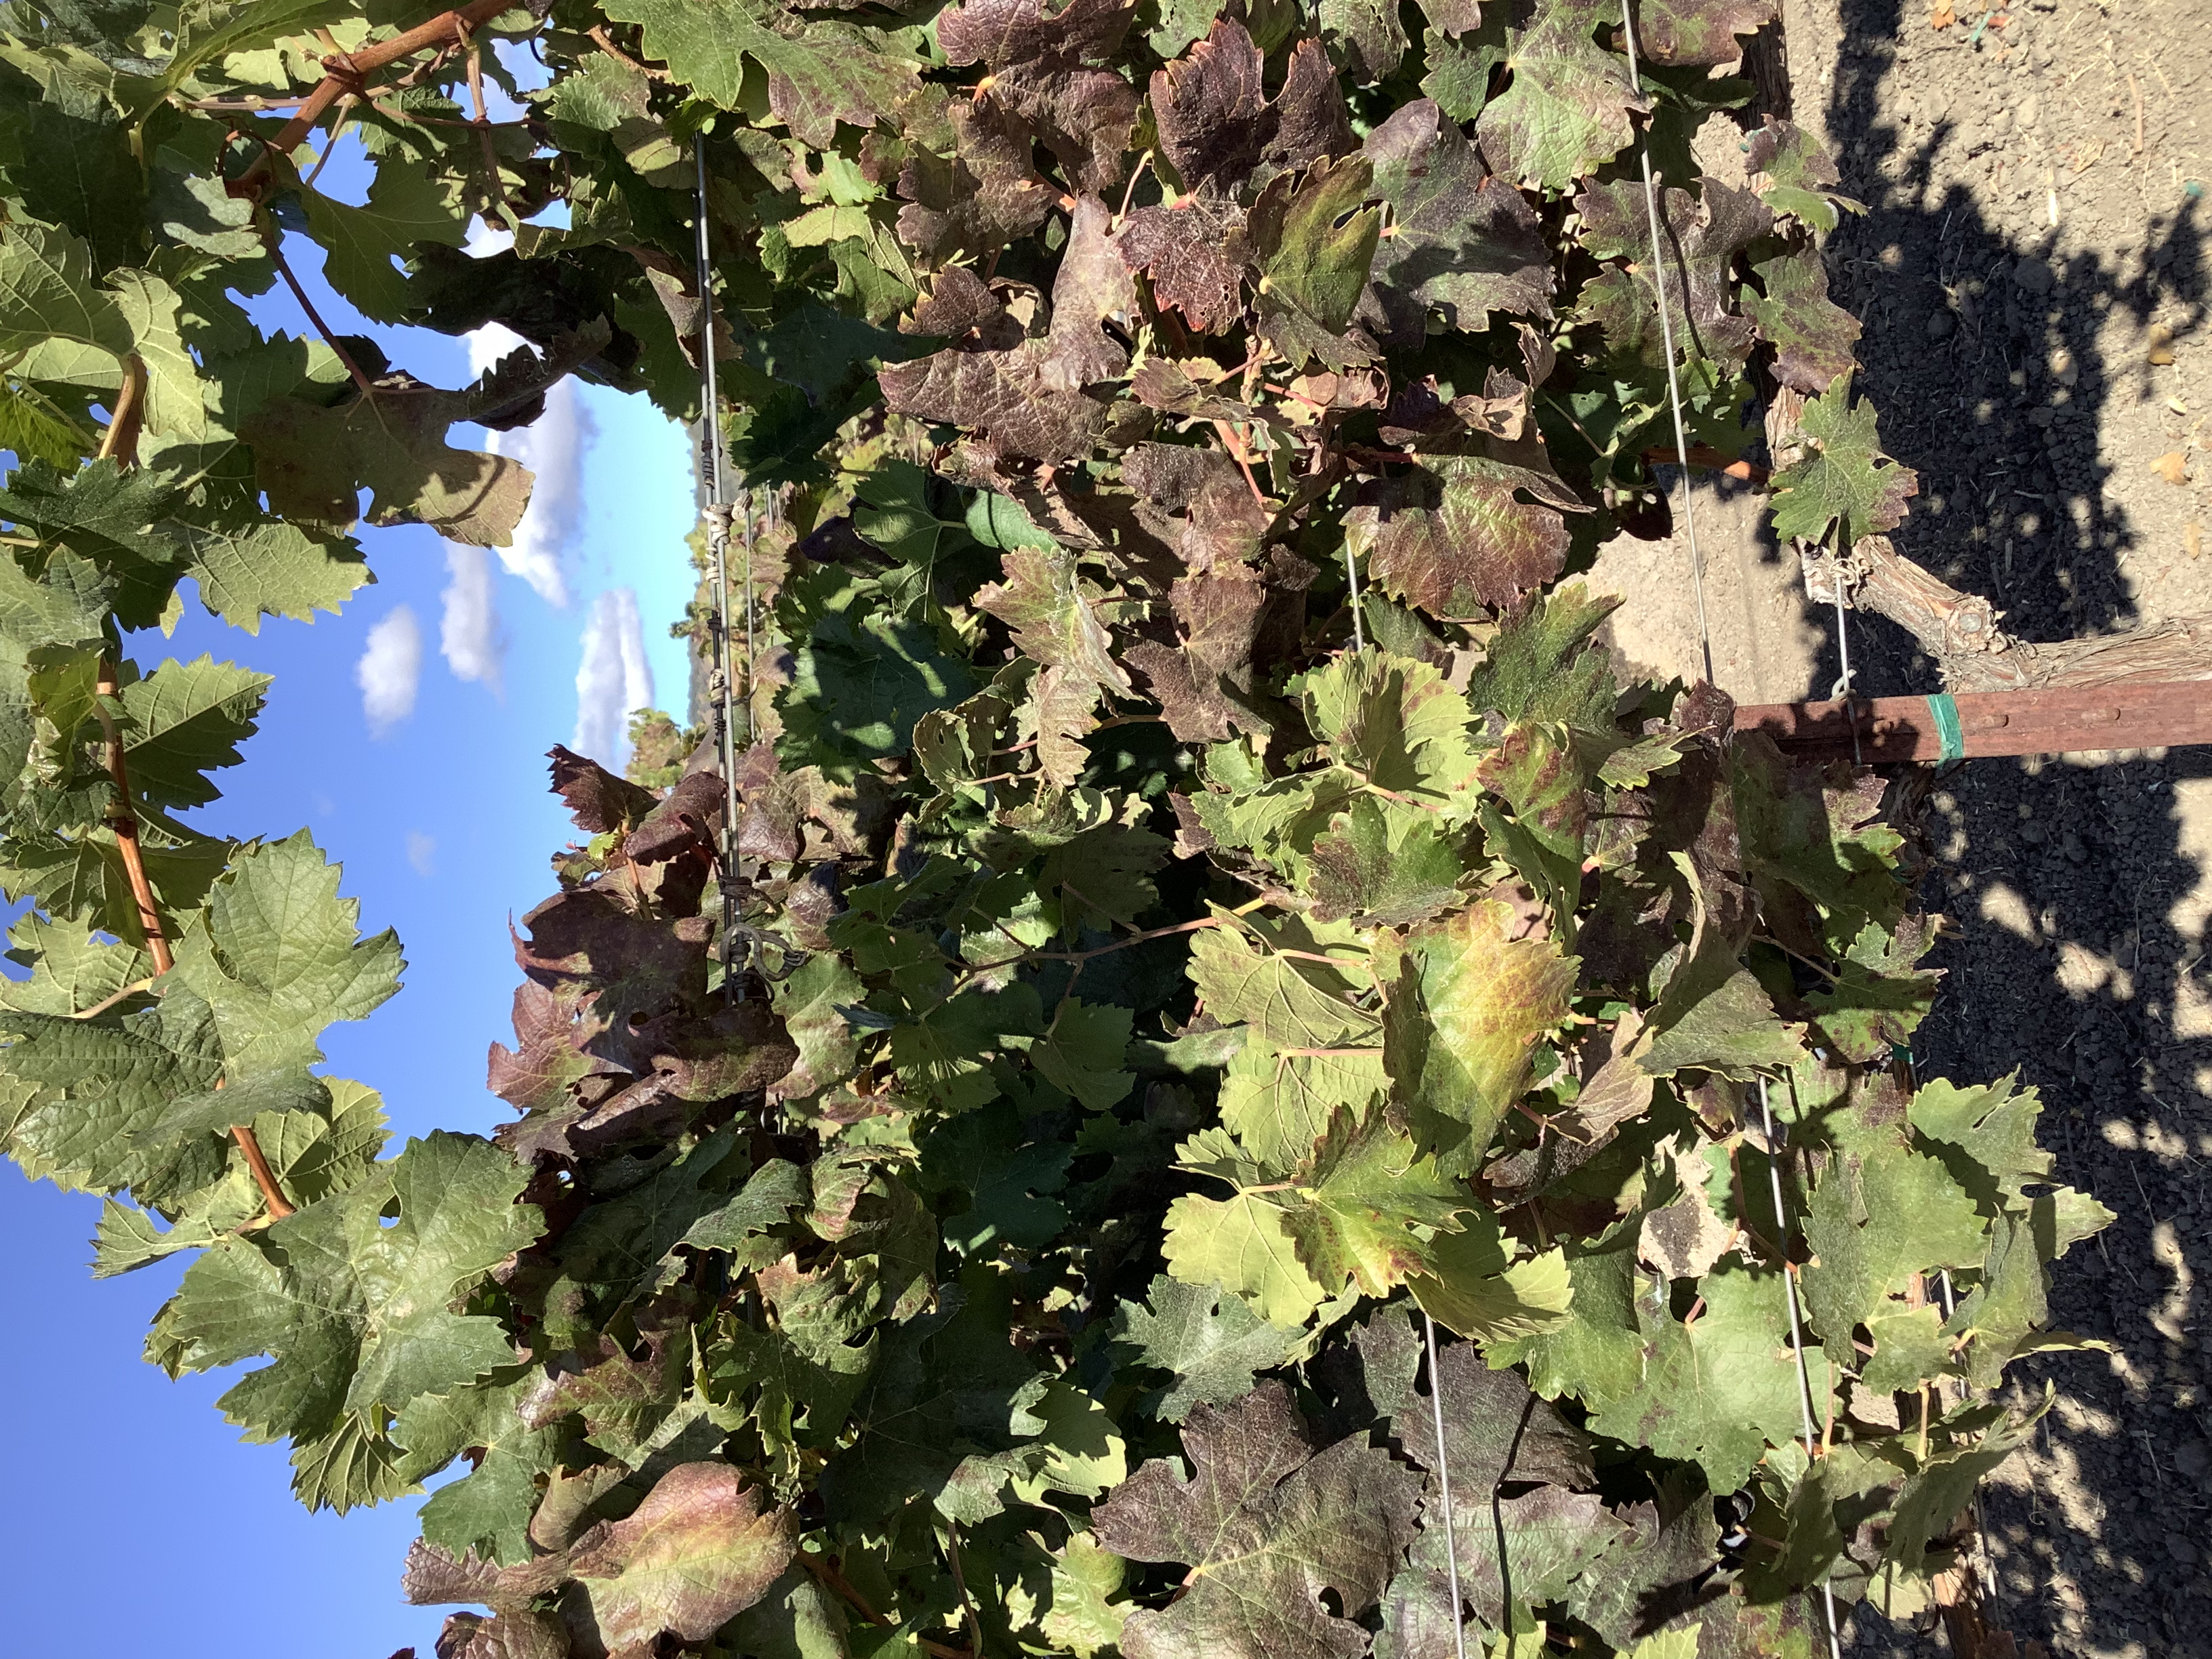
Label: Red Blotch